Answer in natural language. Considering the relative positions, is wooden dining table (marked C) above or below black modern high-back chair (marked A)? Choose between the following options: above or below
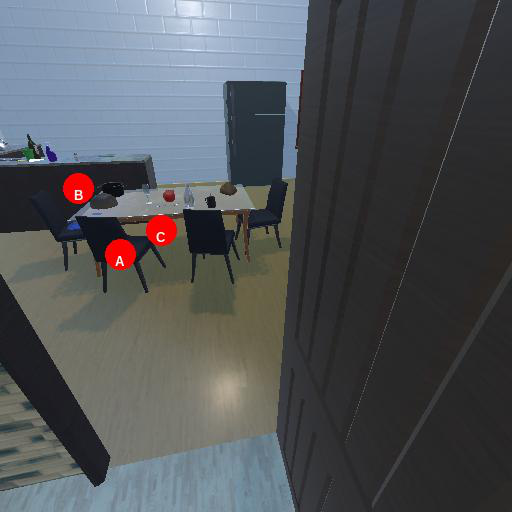
<answer>above</answer>